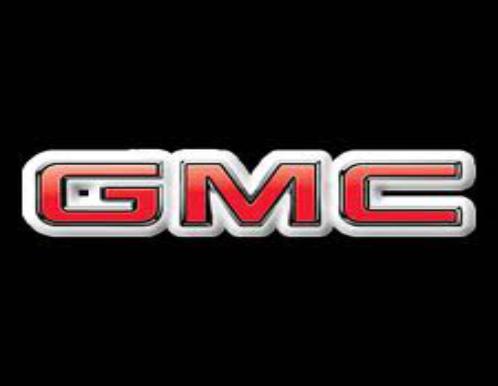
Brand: GMC
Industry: Transportation